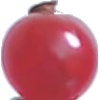
Label: Redcurrant 1